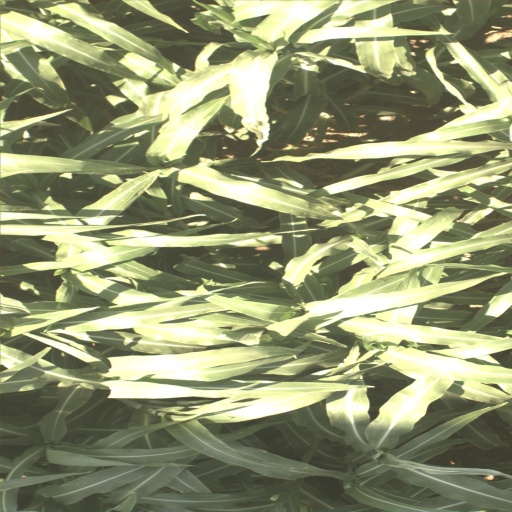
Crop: sorghum